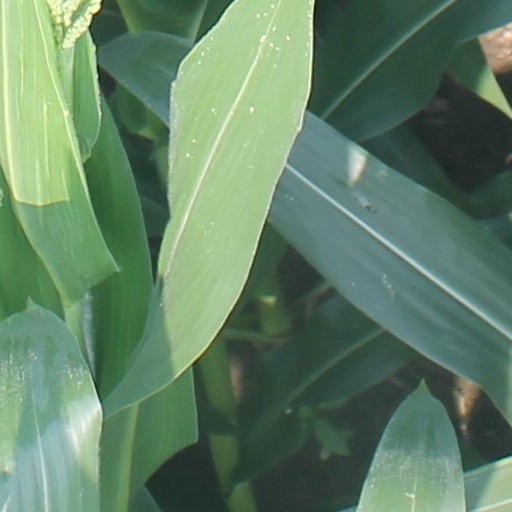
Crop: maize; corn